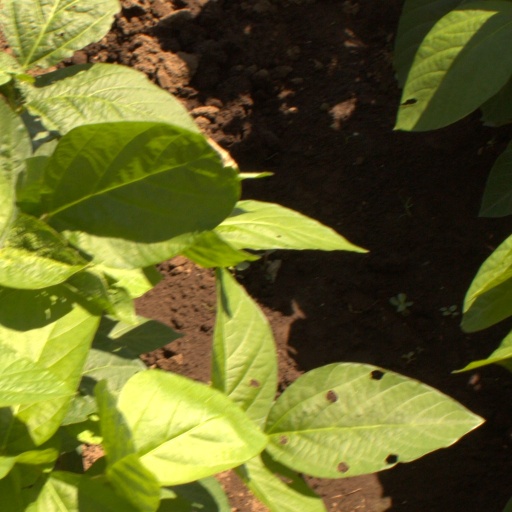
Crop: soybean